List of Blood Blockade Battlefront characters

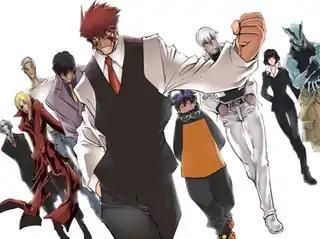
The primary members of Libra (from left to right): Gilbert F. Altstein, K.K., Dog Hummer, Steven A. Starphase, Klaus Von Reinherz, Leonardo Watch, Zapp Renfro, Chain Sumeragi, and Zed O'Brien

This is a list of characters for the manga and anime series "Blood Blockade Battlefront."